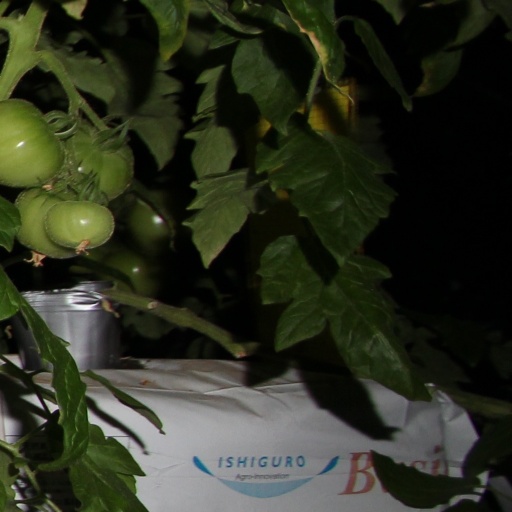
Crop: tomato